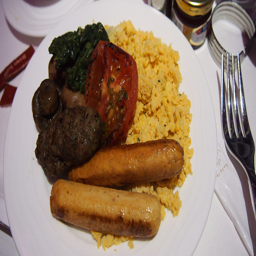
A breakfeast plate of eggs, potatoes, and sausages.
A white plate topped with sausages, vegetables and rice.
An assortment of food sitting on a plate.
A close up of a meal at a restaurant consisting of rice sausage meat and vegetables
A plate with meat and rice on a table